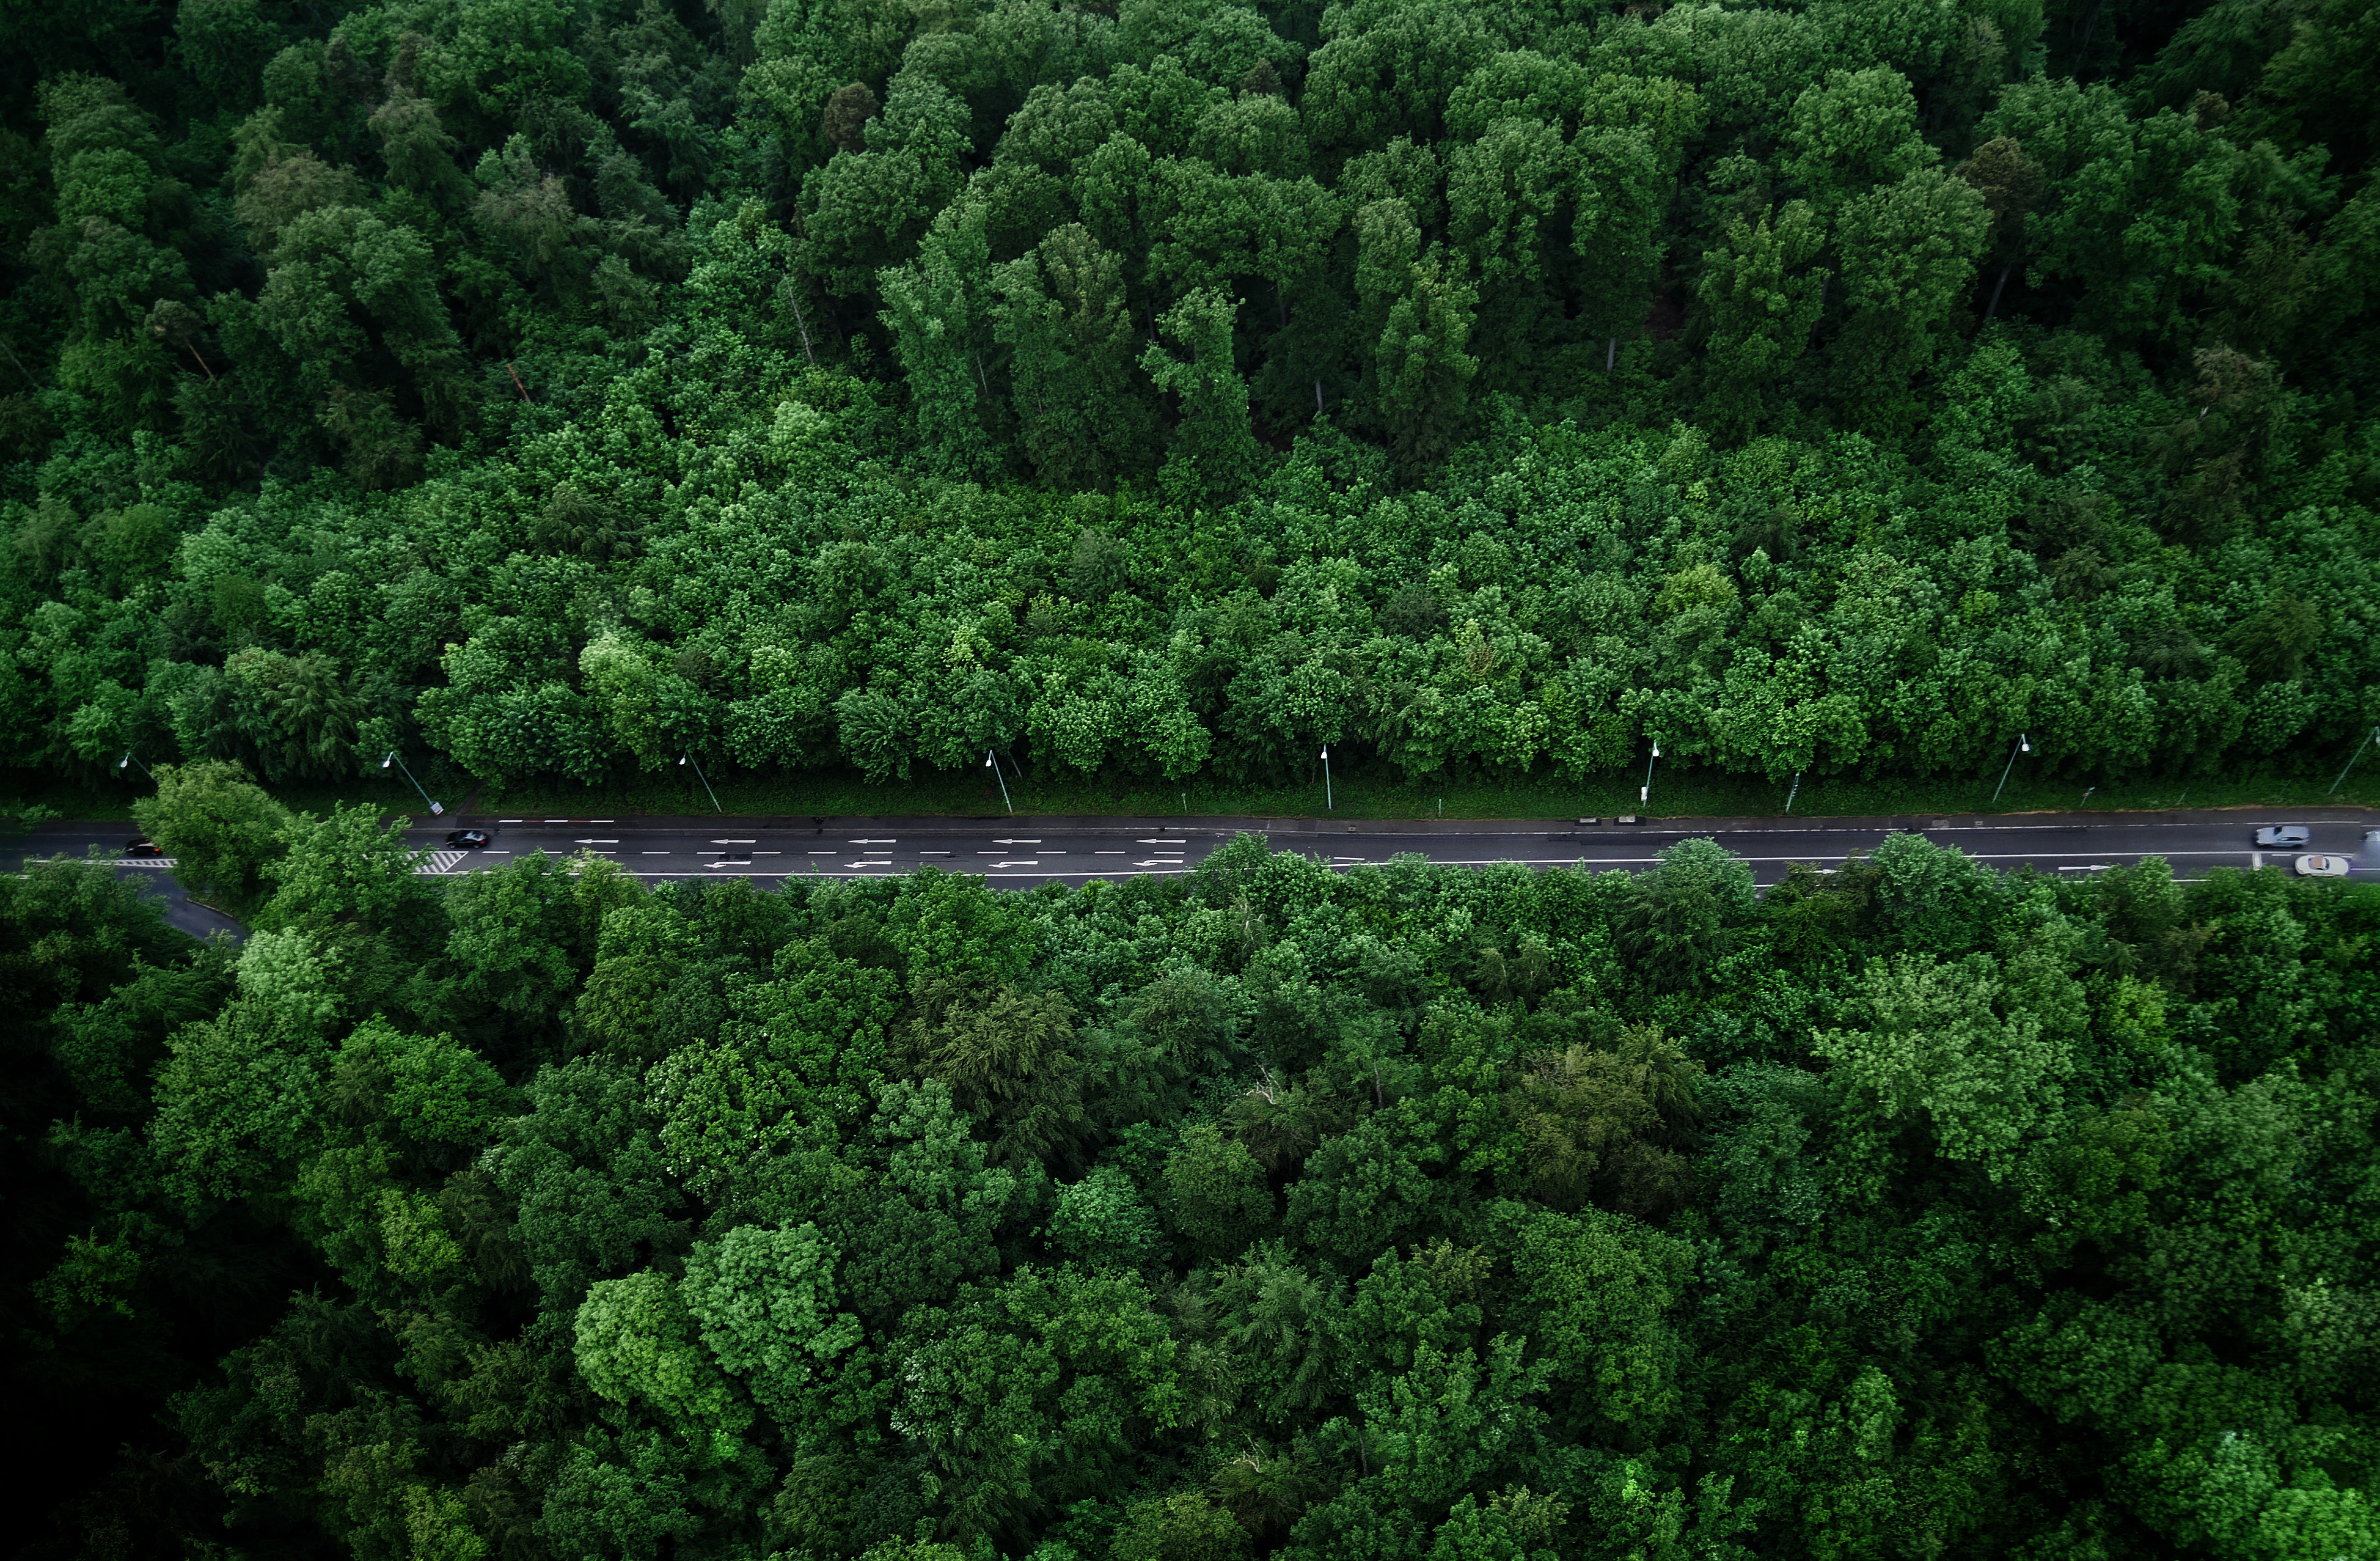
vegetation, green, nature, aerial photography, natural environment, forest, rainforest, natural landscape, biome, nature reserve, jungle, tropical and subtropical coniferous forests, plant, bird's eye view, tree, photography, grass, landscape, plant community, groundcover, old growth forest